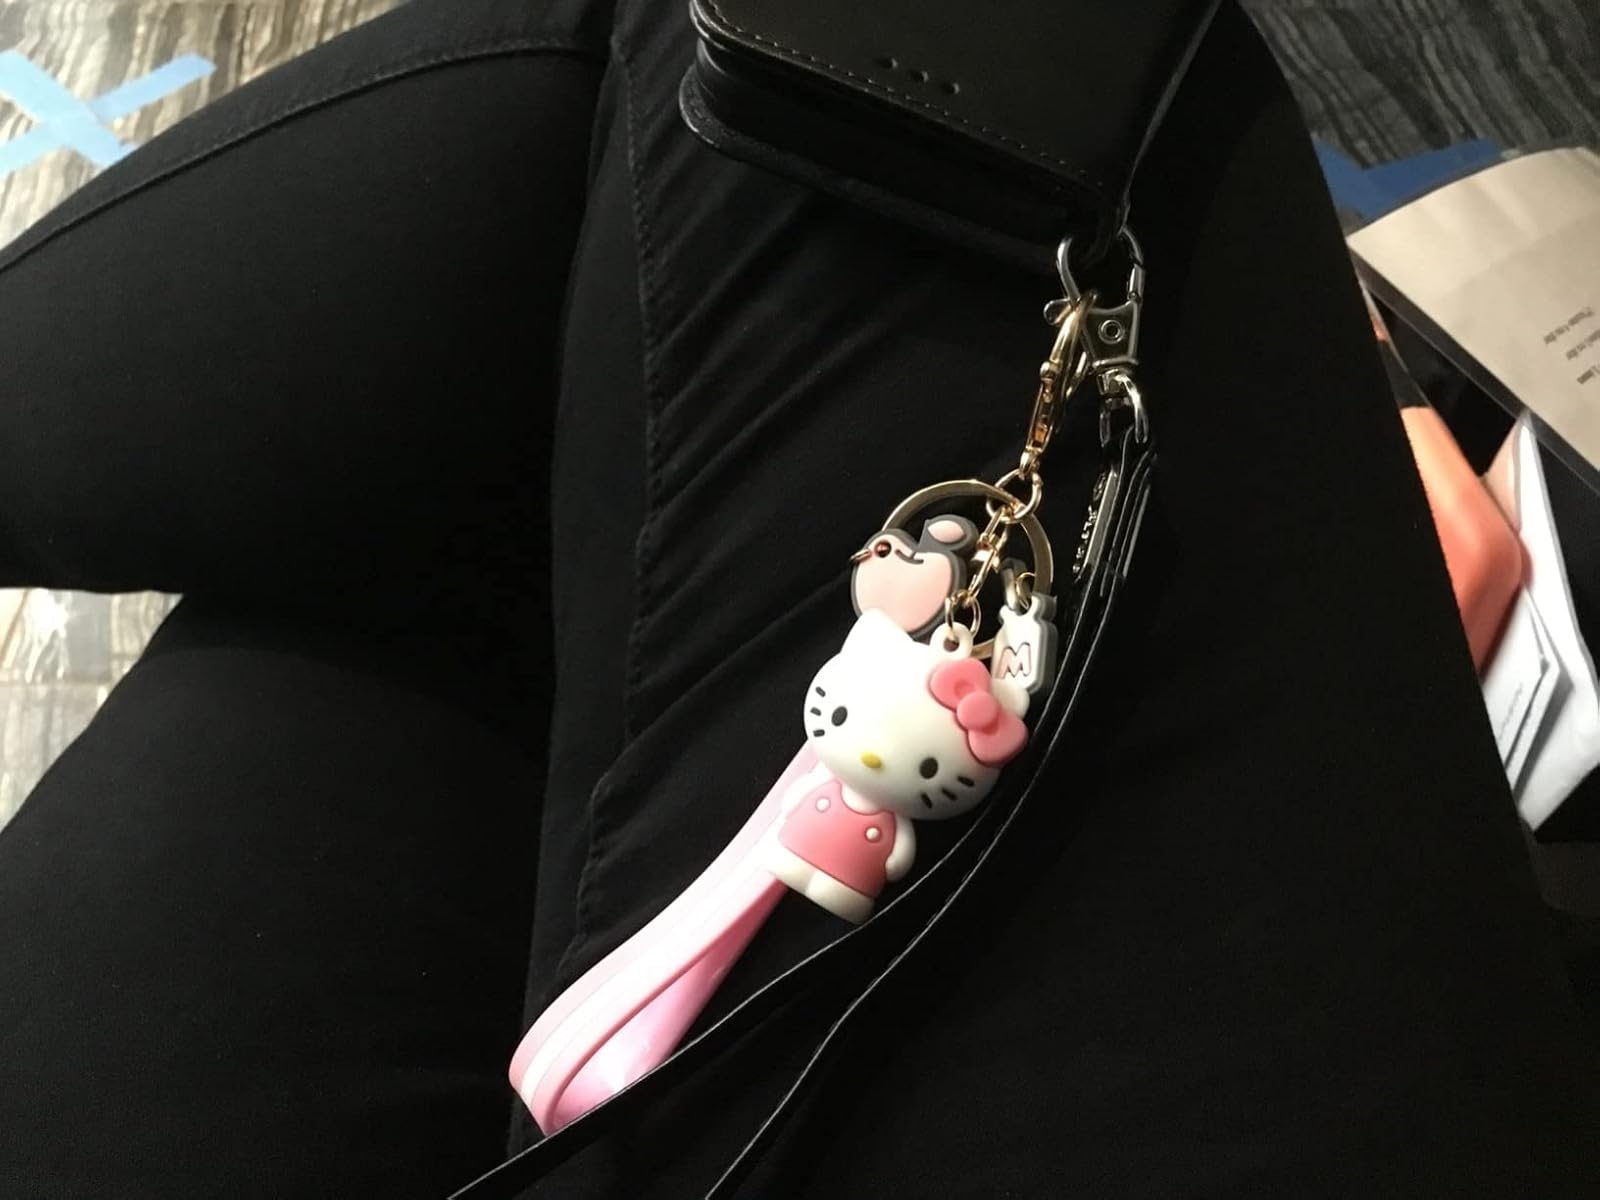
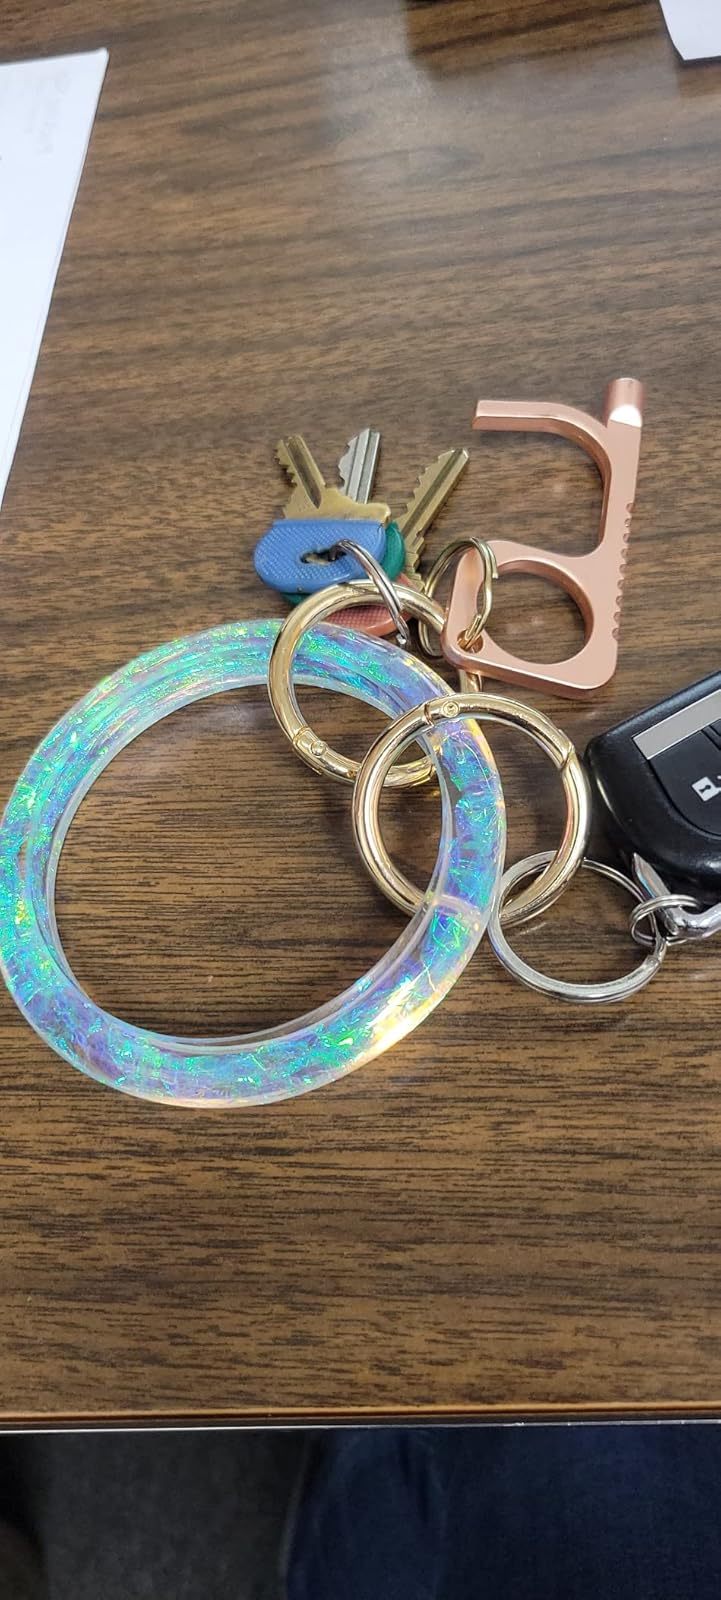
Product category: accessories_keychain
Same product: no